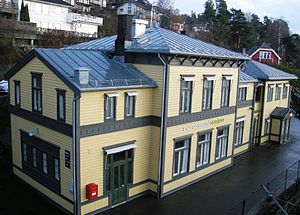
Nordstrand Station
Nordstrand Station er en norsk jernbanestation på Østfoldbanen i bydelen Nordstrand i Oslo. Stationen åbnede som trinbræt i 1880, blev ophøjet til billetsalgssted omkring 1891 og fik status af station omkring 1900. Siden 1970 har den atter status af trinbræt. Den bliver betjent af NSB's tog mellem Ski og Stabekk. Stationen ligger 39,8 moh., 5,95 km fra Oslo S.